List of New England Patriots first-round draft picks

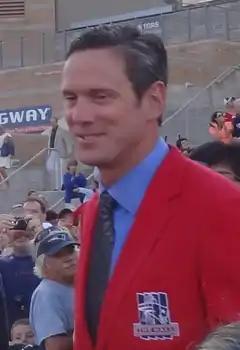
Quarterback Drew Bledsoe, drafted in 1993, was the most recent Patriots player to be drafted first overall. He spent nine seasons with the team, during which time he was a four-time Pro Bowler and led the league in passing once. He is a member of the New England Patriots Hall of Fame.

The New England Patriots are a professional American football team based in the Greater Boston metropolitan area. The Patriots compete in the National Football League (NFL) as a member of the American Football Conference East Division. Founded in 1959 as the Boston Patriots, they were a charter member of the American Football League (AFL) and joined the NFL in 1970 following the AFL–NFL merger. The Patriots played their home games at various stadiums throughout Boston, including Fenway Park from 1963 to 1969, until the franchise moved to Foxborough in 1971. As part of the move, the team changed its name to the New England Patriots. Home games were played at Foxboro Stadium until 2002 when the stadium was demolished alongside the opening of Gillette Stadium. The team began utilizing Gillette Stadium for home games the same year.